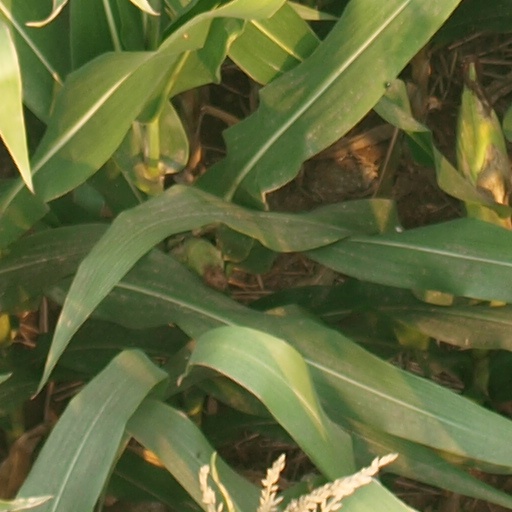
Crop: maize; corn